Die Gezeichneten

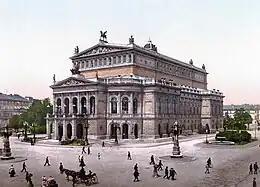
The Frankfurt Opera House c. 1900

An expanded concert version of the overture to the opera, entitled "", was performed at the Vienna Musikverein on 8 February 1914 by the Vienna Philharmonic, conducted by Felix Weingartner.